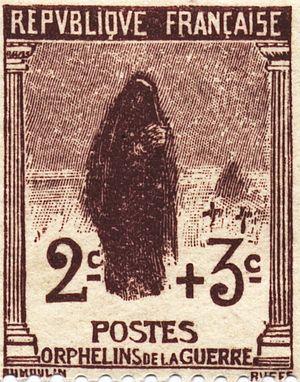
Voir la page de chaque timbre pour une description détaillée.
Cet article recense les timbres de France émis en 1917 par l'administration des Postes.